Old Calhoun County Courthouse

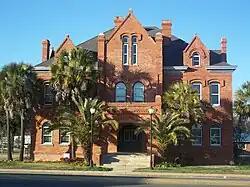

The Old Calhoun County Courthouse built in 1904 is an historic building located at 314 East Central Avenue in Blountstown, Florida. On October 16, 1980, it was added to the U.S. National Register of Historic Places.